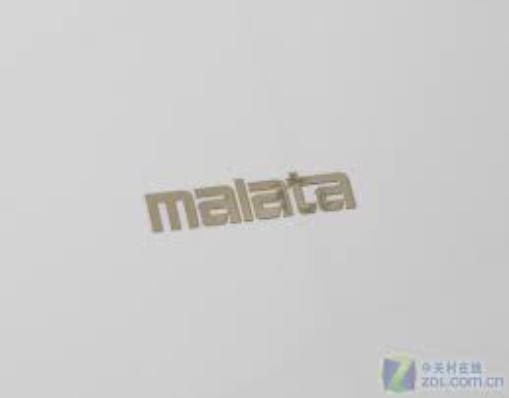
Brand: malata-2
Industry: Electronic